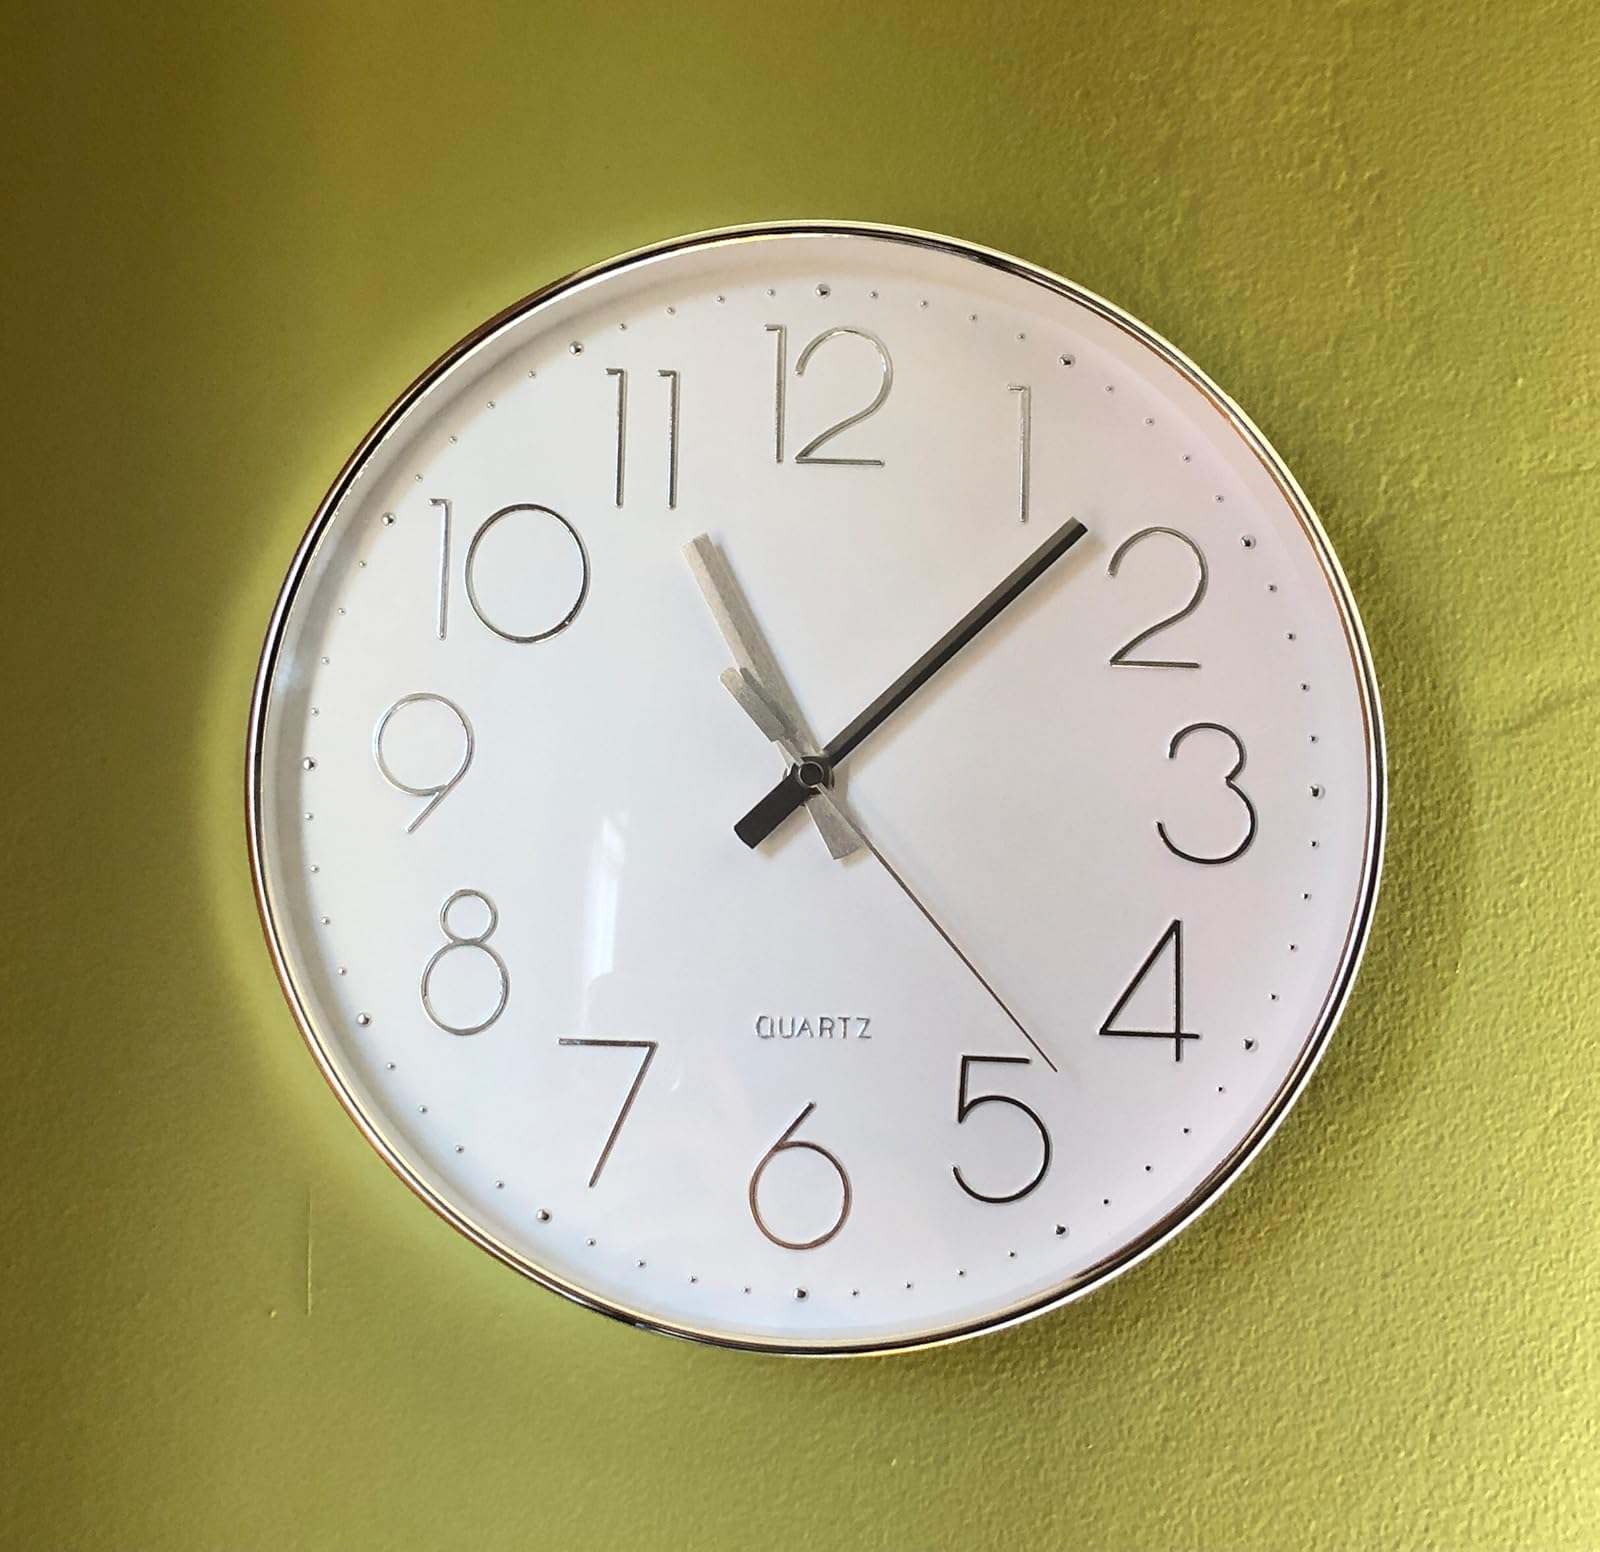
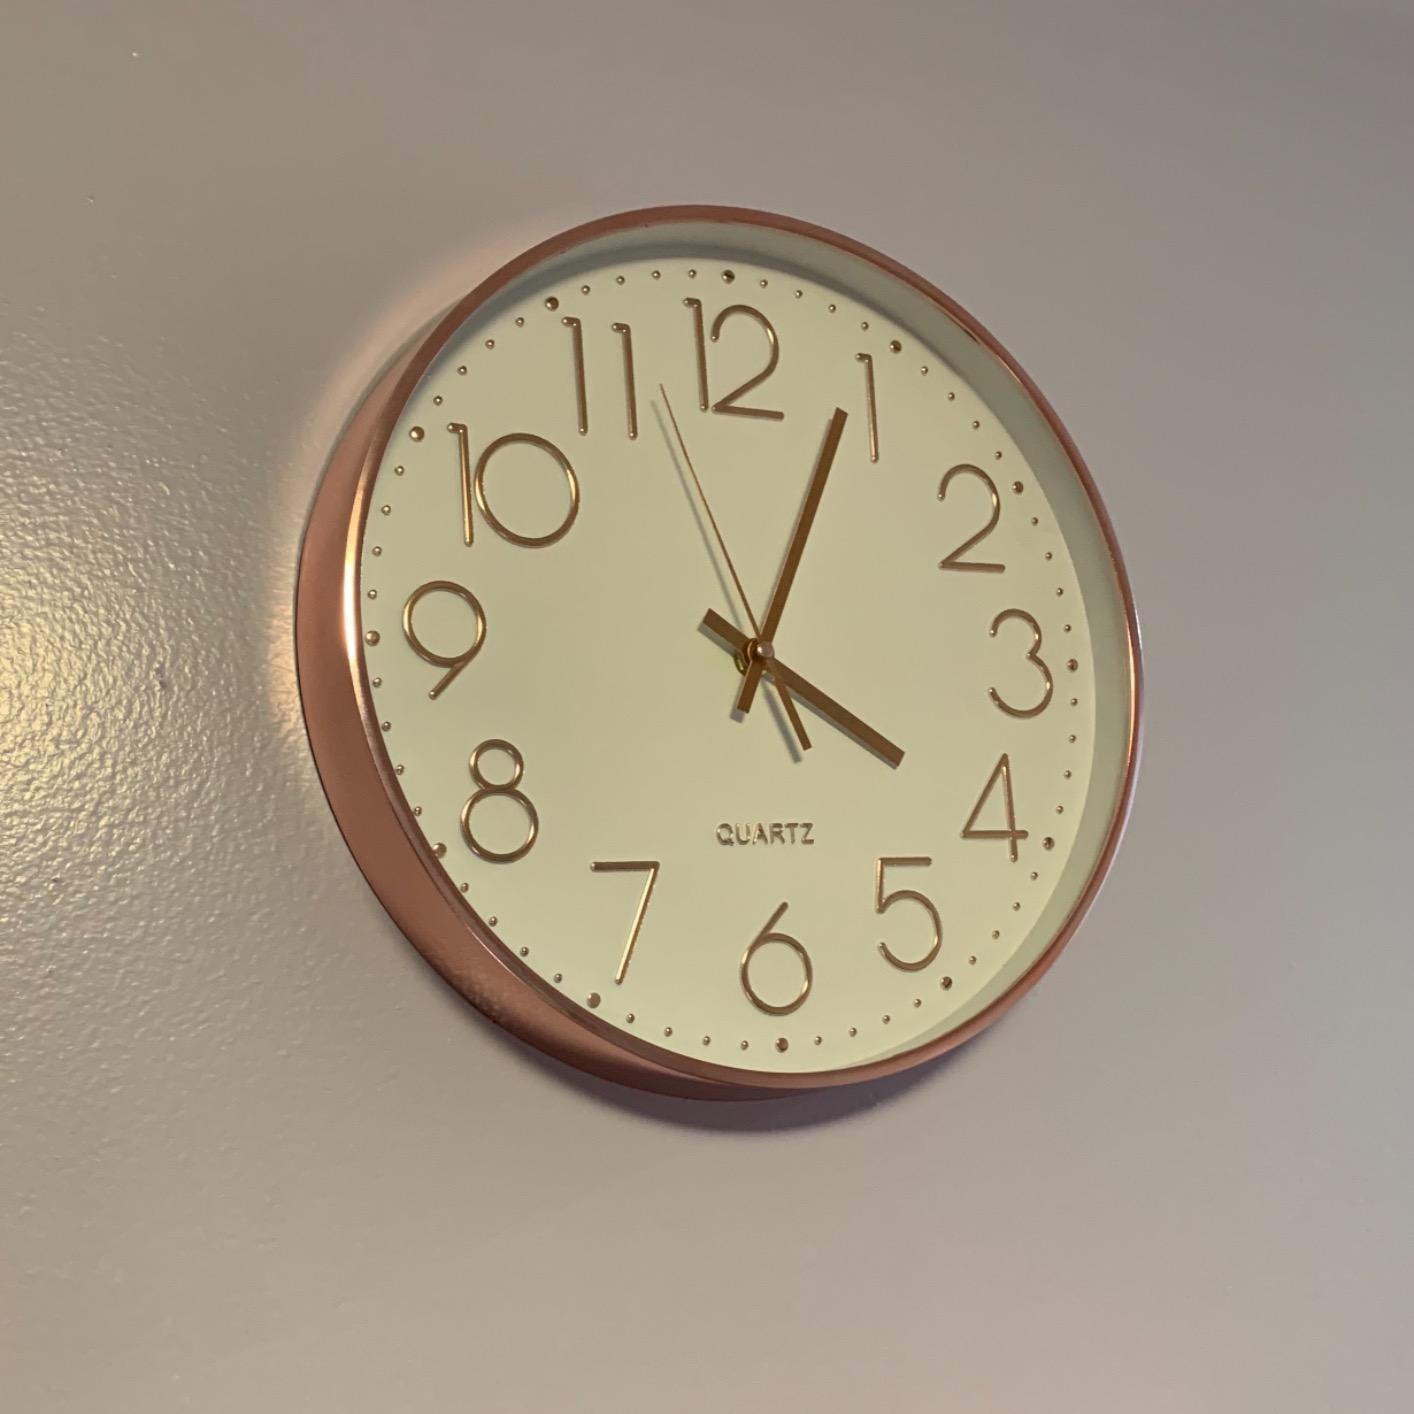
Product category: clock
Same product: no